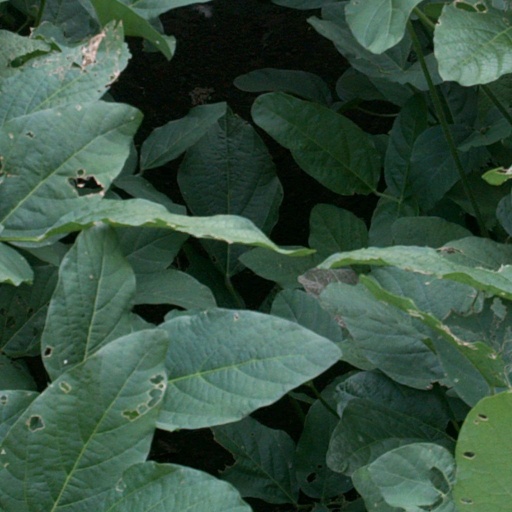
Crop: soybean